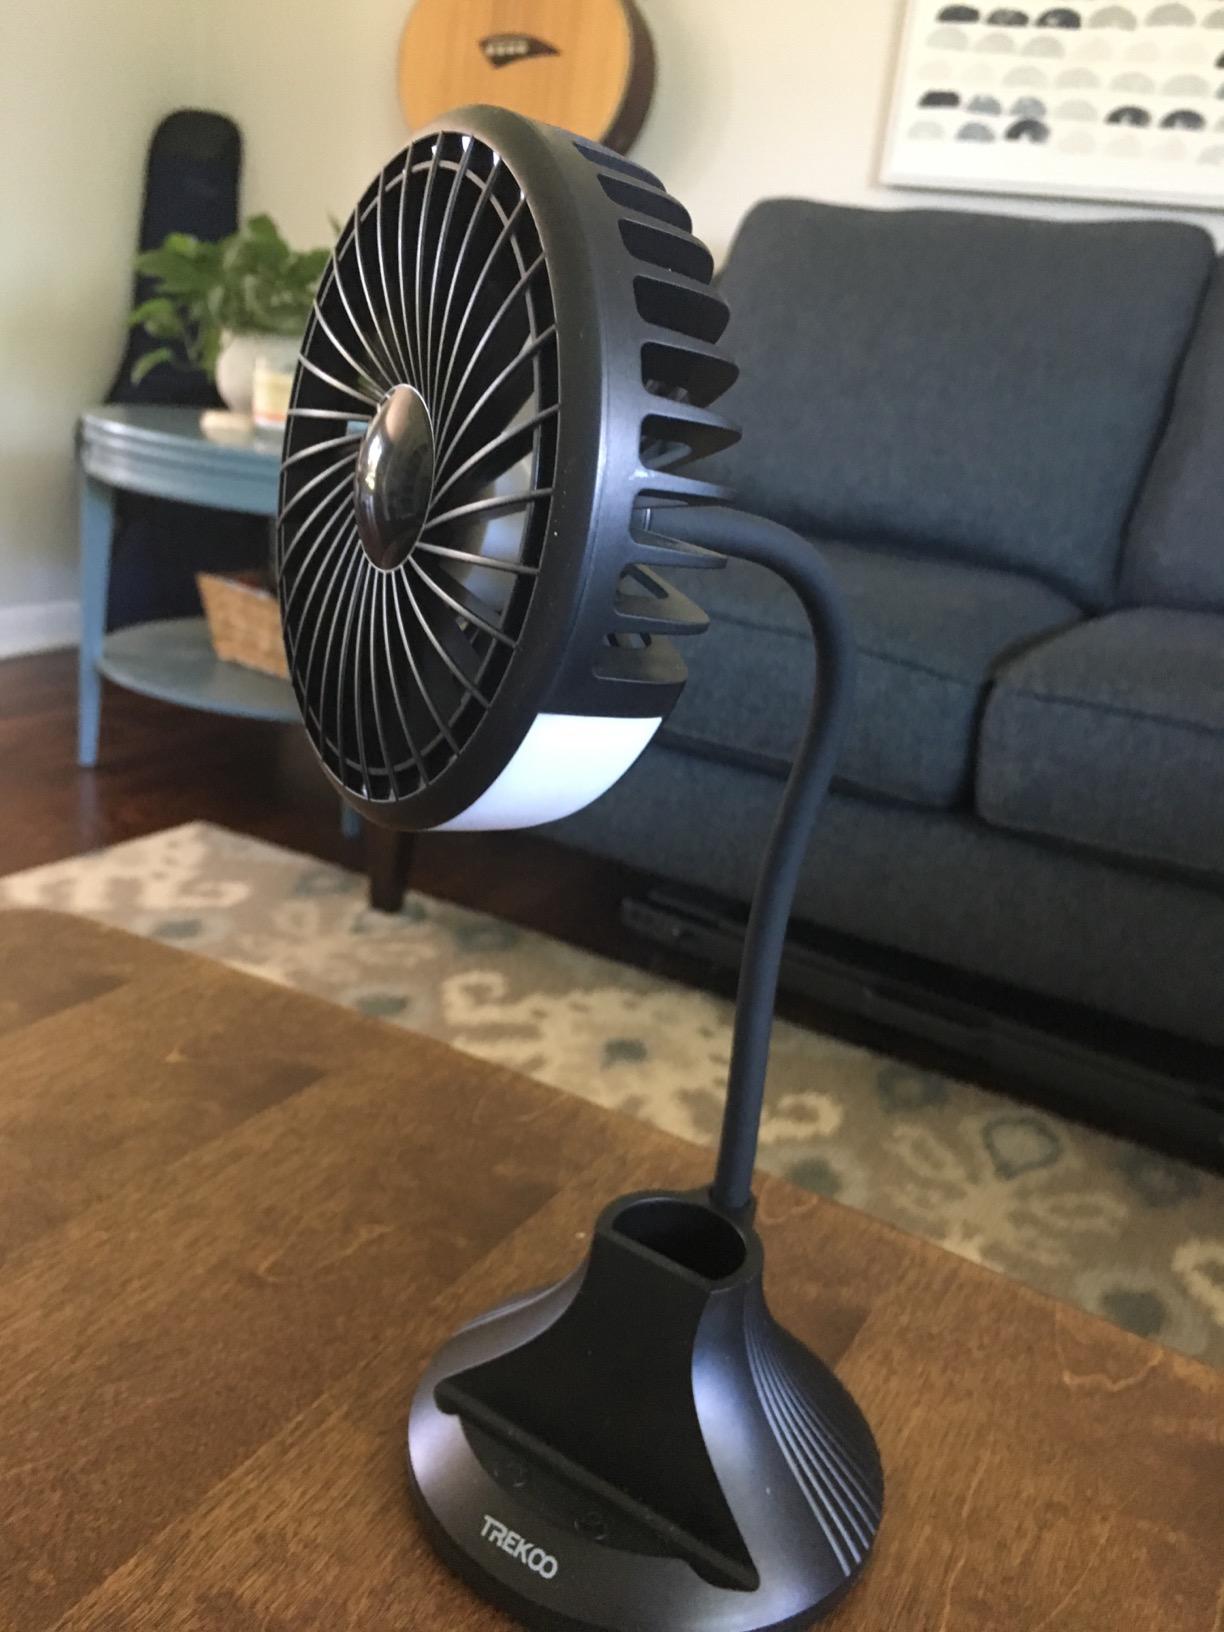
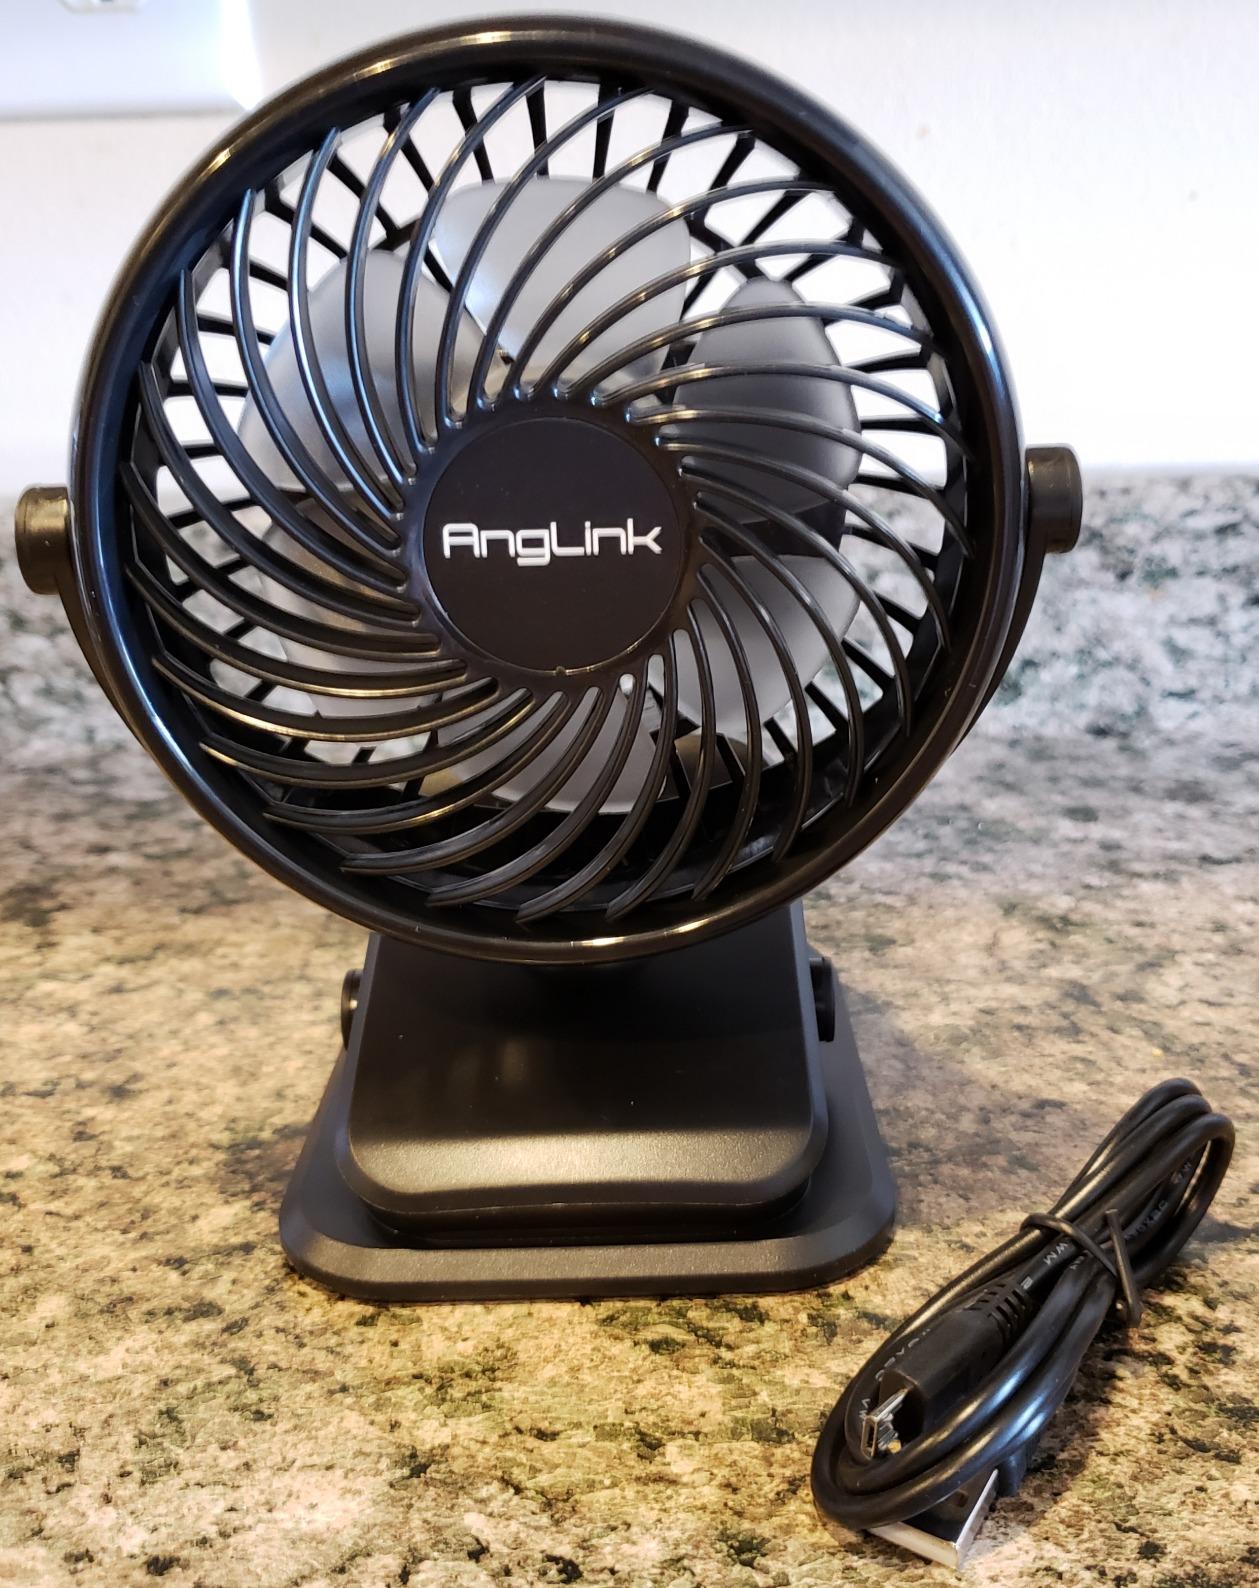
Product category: fan
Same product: no